Katarzyna Bachleda-Curuś

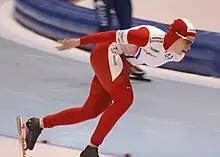

Katarzyna Anna Bachleda-Curuś (née Wójcicka, born 1 January 1980) is a Polish speed skater, who was born in Sanok and resides in Zakopane.